Willem Berkhoff

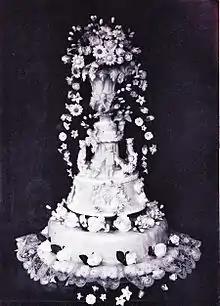
Wedding cake made by Willem Berkhoff for the occasion of the marriage of Queen Wilhelmina and Prince Henry on 7 February 1901.

On the occasion of the marriage of Queen Wilhelmina (1880–1962) and Prince Henry (1876–1934) in 1901, Berkhoff took the initiative of presenting a wedding cake to the royal couple. In England in the second half of the nineteenth century, the royal wedding cake was considered as the "flagship of British pastry enterprise", but in the Netherlands of the time the custom was unknown. Berkhoff's presentation of a wedding cake to the royal couple gained him ánd the craft of Pâtissier fame. The wedding cake for the marriage of Princess Juliana and Prince Bernhard in 1937, was made by J. Jongert, teacher at the NADPC Vocational School for Pastry Chefs "De Berkhoff".